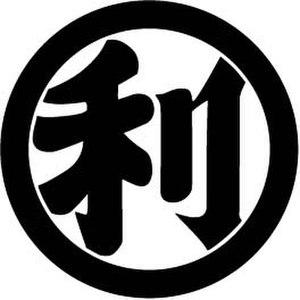
Le domaine de Sakura est un han japonais de l'époque d'Edo situé dans la province de Shimōsa. Le château de Sakura en est le centre dans ce qui est à présent une partie de la ville de Sakura. Il est dirigé pendant presque toute son histoire par le clan Hotta.